Orange County, California

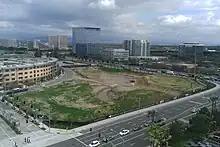

Major hotels line Harbor Boulevard from Disneyland south to Garden Grove. The Orange County Transit Authority studied the corridor as the possible route for a streetcar, a proposal that was dropped in 2018 due to opposition from Anaheim and other city governments.